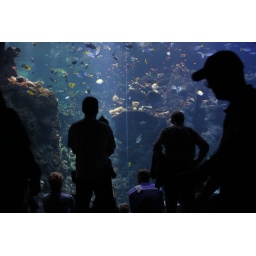
People in a fish bowl